Florian Jungwirth

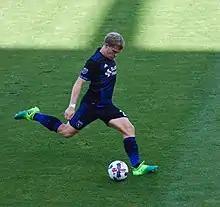
Jungwirth with San Jose, 2017

Jungwirth moved to MLS, signing a contract with the San Jose Earthquakes in February 2017. His first start for the club came on 4 March 2017 in the season-opening 1–0 home victory over the Montreal Impact. His first MLS goal was scored in stoppage time in a 2–1 road loss to Sporting Kansas City on 18 March 2017. On 14 October 2017, Jungwirth was announced as a nominee for three different league awards: the Landon Donovan MVP Award alongside teammate Chris Wondolowski, the MLS Defender of the Year Award along with teammate Nick Lima, and the MLS Newcomer of the Year Award.